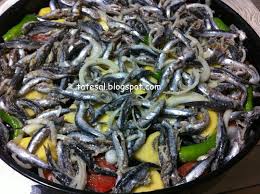
Yemek: hamsi